Devil May Cry 2

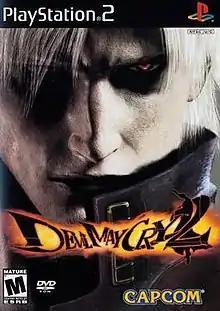
North American PlayStation 2 box art

is a 2003 action-adventure game developed and published by Capcom. It was released from January to March, originally for the PlayStation 2. In terms of chronological order, the game's events are set after "Devil May Cry" and prior to "Devil May Cry 4".